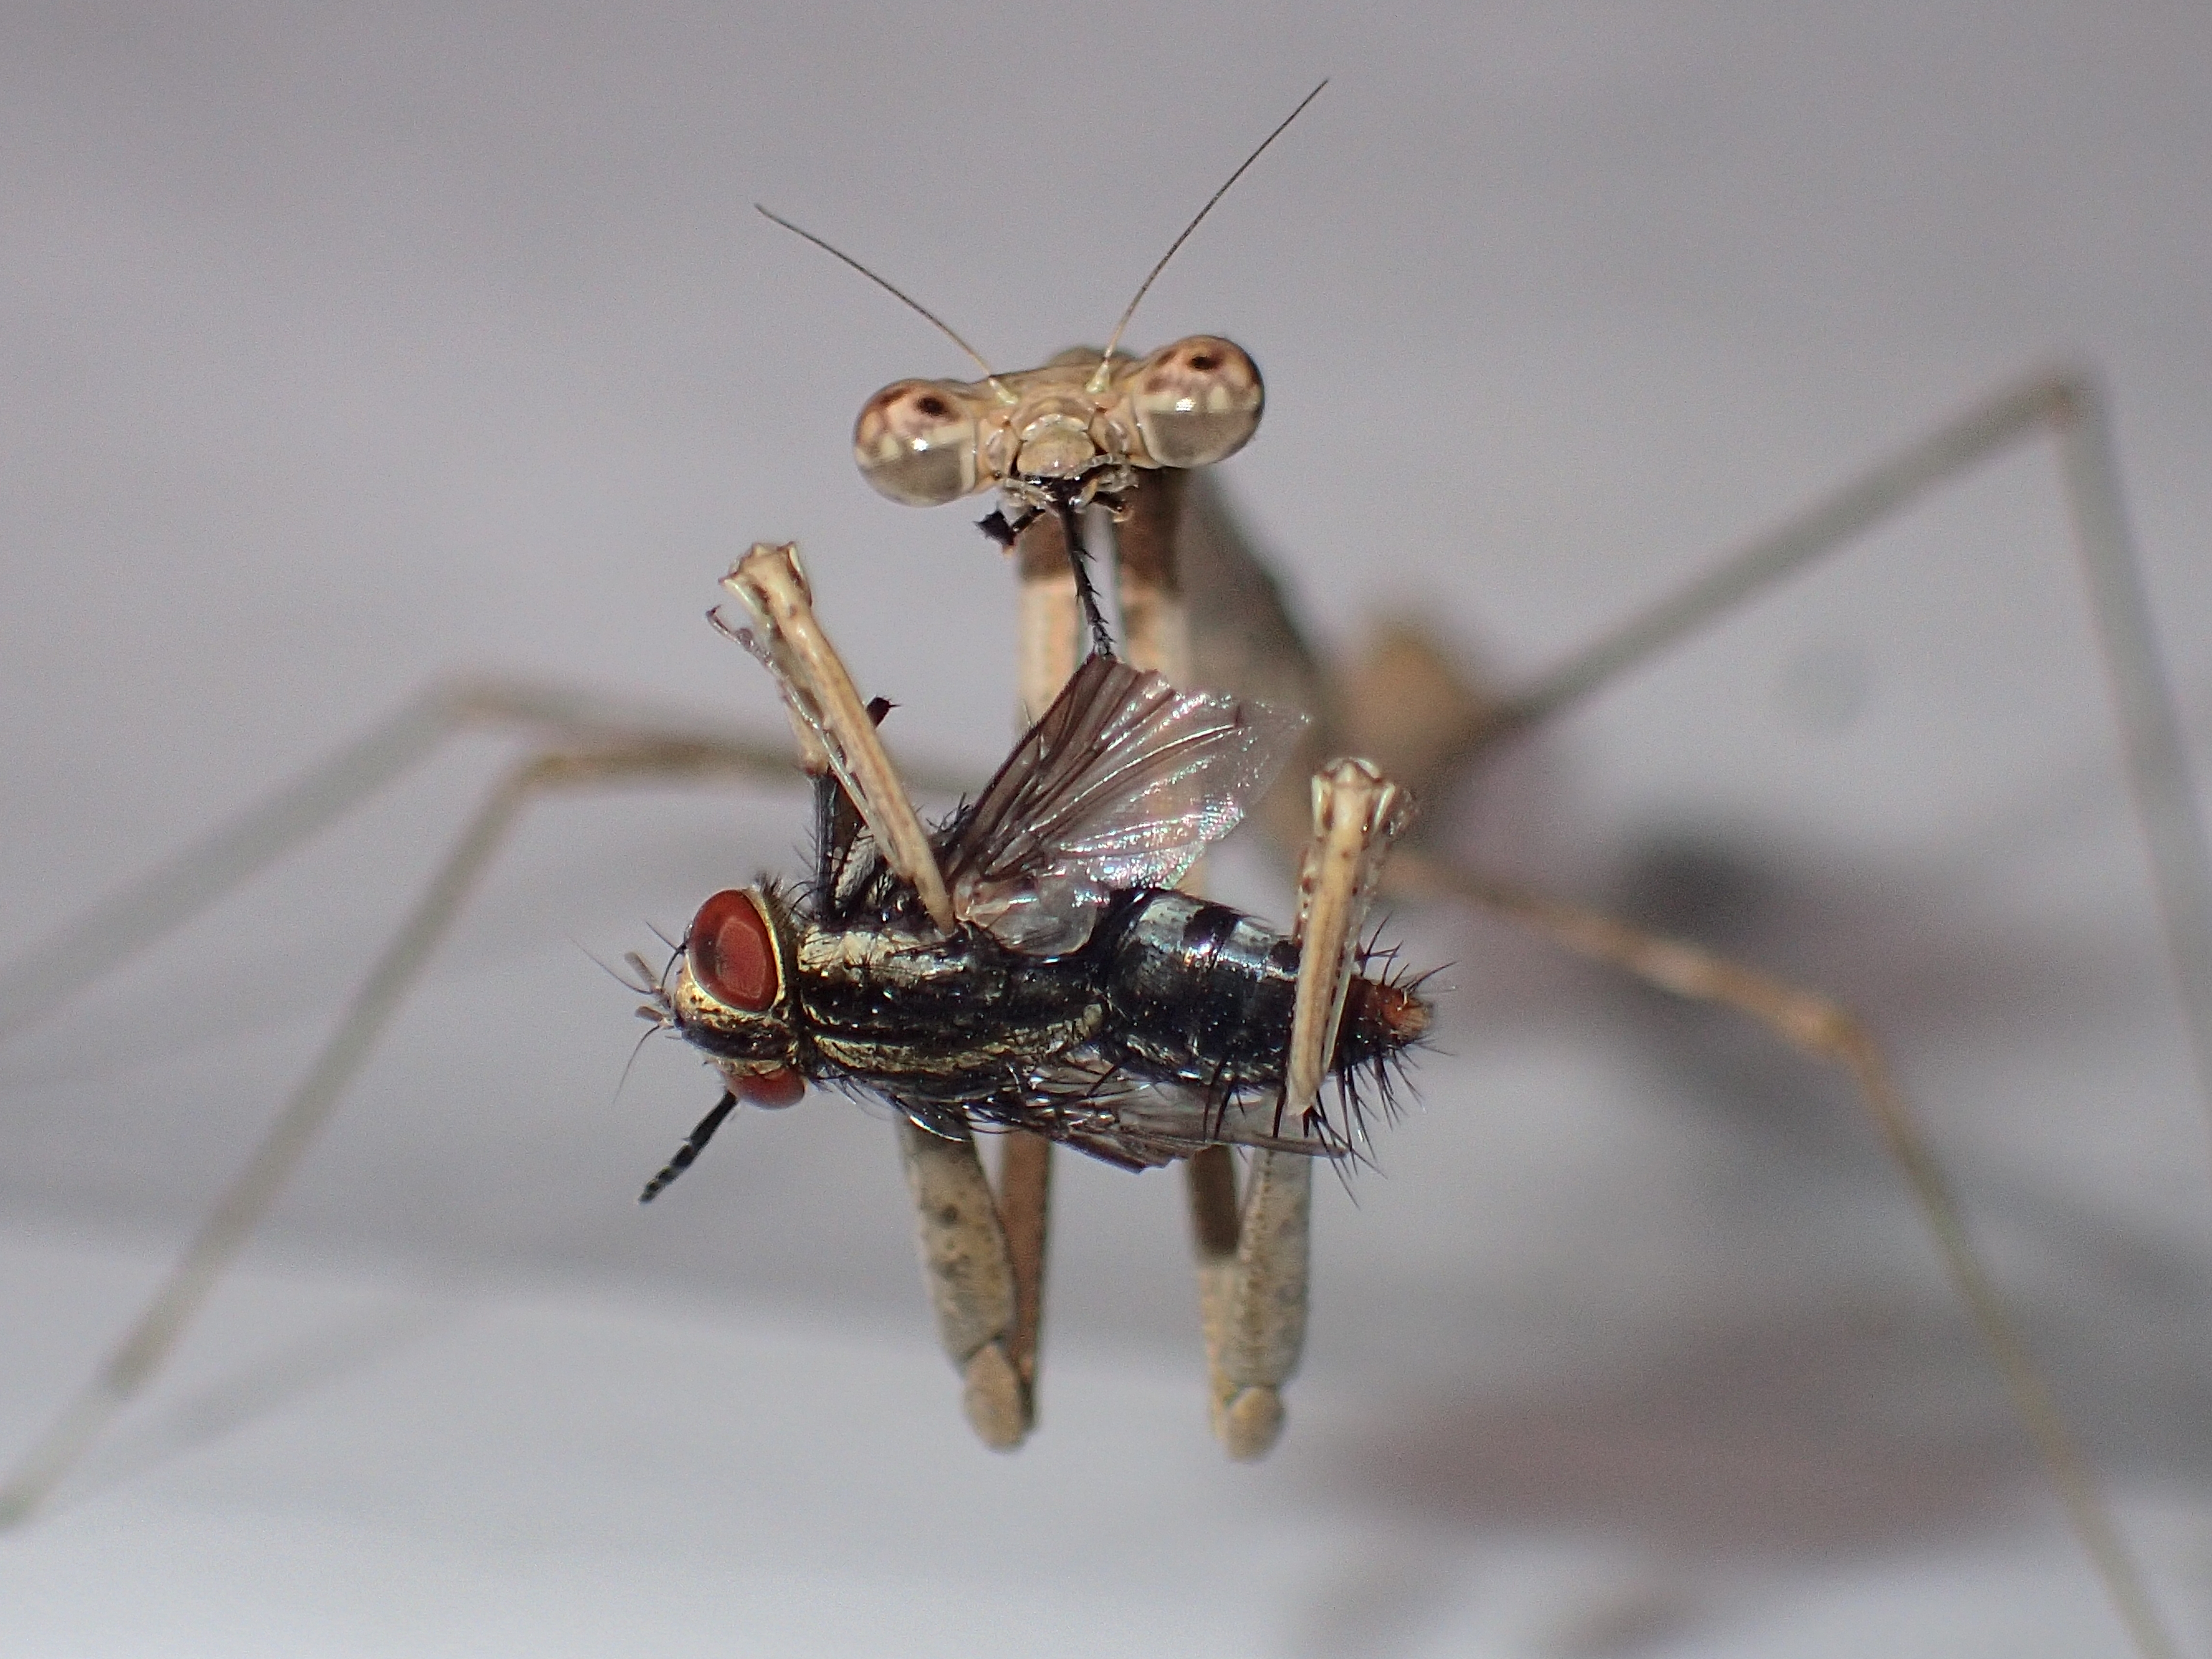
praying mantis, mantis, insect, invertebrate, feeding, fly, eating, fauna, macro photography, arthropod, pest, membrane winged insect, organism